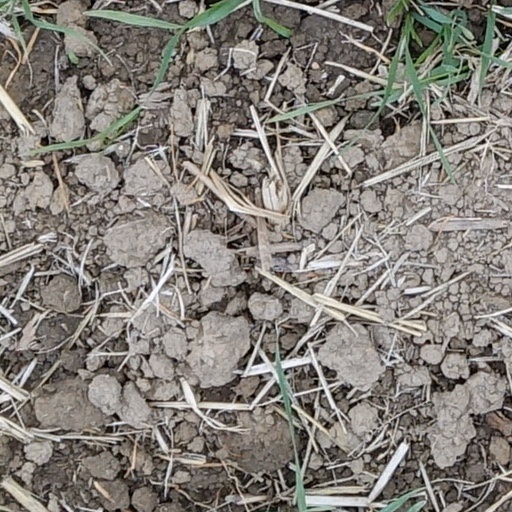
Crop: wheat